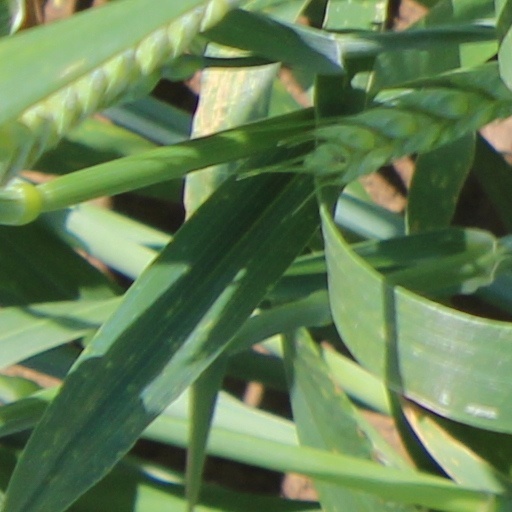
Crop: wheat